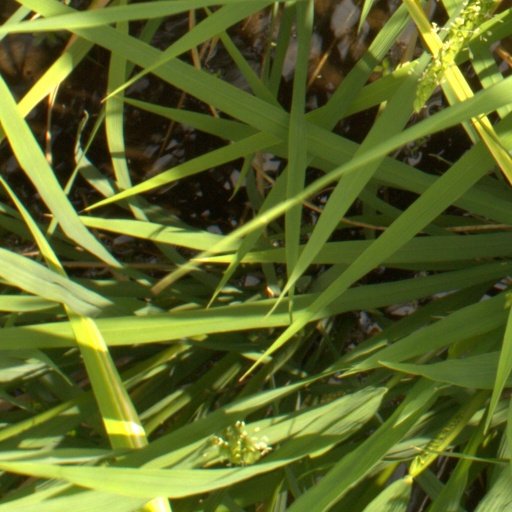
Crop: rice